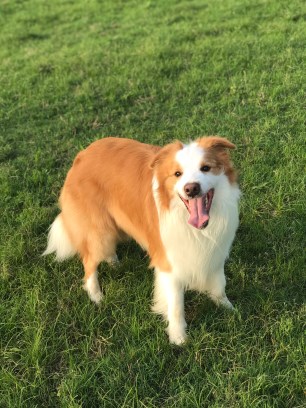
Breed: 2594-n000109-Border_collie